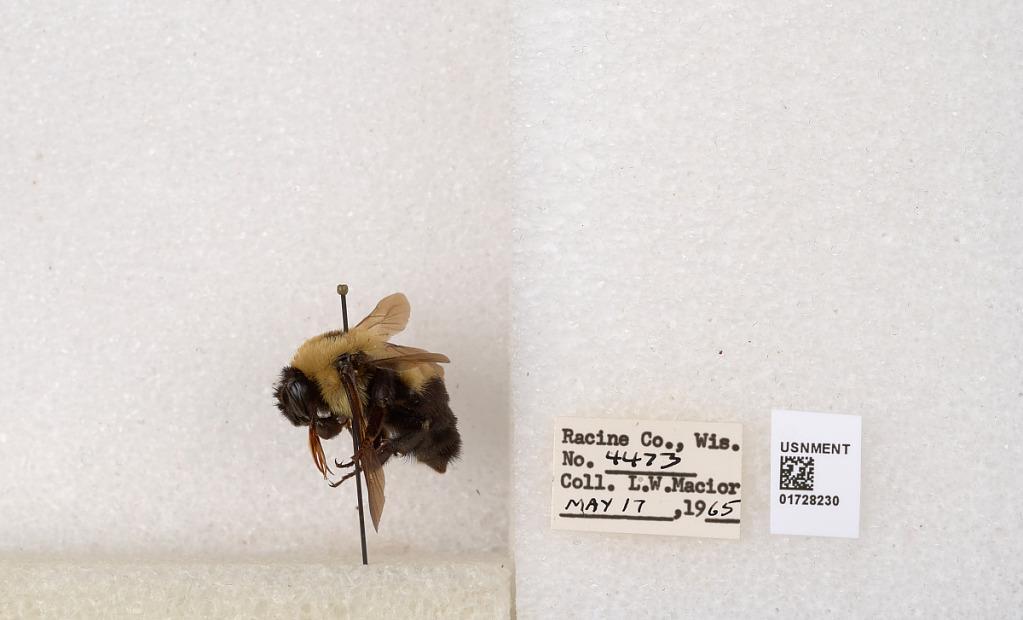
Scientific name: Bombus (Separatobombus) griseocollis (De Geer)
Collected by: L. Macior
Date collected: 1965-5-17
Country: United States
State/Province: Wisconsin
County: Racine
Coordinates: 42.7299, -87.8123